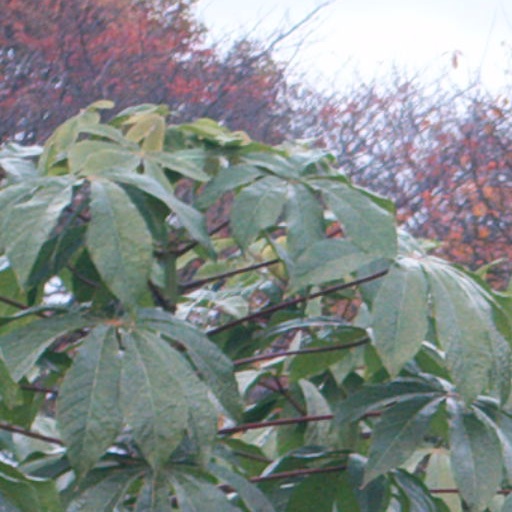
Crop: cassava